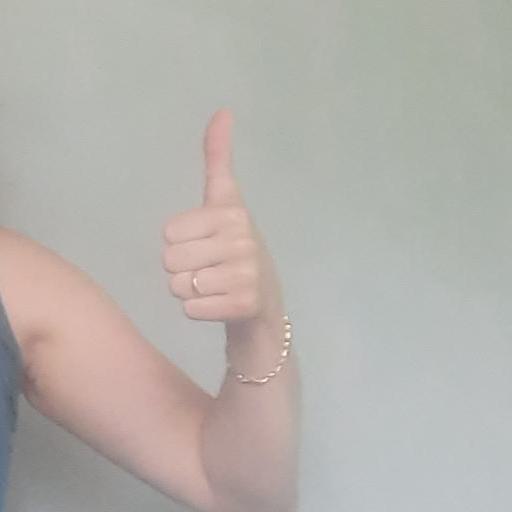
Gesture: like